Henry VI, Part 3

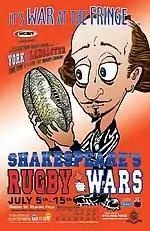
Poster from the 2001 "Shakespeare's Rugby Wars"

A production which made much of its unedited status came in 1977, at the Royal Shakespeare Theatre, where Terry Hands presented all three "Henry VI" plays with Alan Howard as Henry and Helen Mirren as Margaret. Although the production was only moderately successful at the box office, it was critically lauded at the time for Alan Howard's unique portrayal of Henry. Howard adopted historical details concerning the real Henry's madness into his performance, presenting the character as constantly on the brink of a mental and emotional breakdown. Possibly as a reaction to a recent adaptation of the trilogy under the general title "Wars of the Roses", which was strongly political, Hands attempted to ensure his own production was entirely apolitical; ""Wars of the Roses" was a study in power politics: its central image was the conference table, and Warwick, the scheming king-maker, was the central figure. But that's not Shakespeare. Shakespeare goes far beyond politics. Politics is a very shallow science." Aside from Howard and Mirren, the production starred Alfred Lynch as Edward and Anton Lesser as Richard.